Appenzell–St. Gallen–Trogen railway

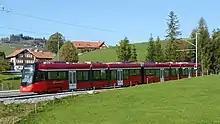
ABe 8/12 "Tango" set in 2018 between Sammelplatz and Hirschberg

In the 2019 timetable, the previous service is basically maintained with an additional Appenzell–St. Gallen express service operating in the load direction between Appenzell and St. Gallen in the peak. The regular interval regional services run on the Appenzell–Trogen route as line S 21 and on the Teufen–Trogen route as line S 22. The services previously operated in the evening by bus are provided by trains. The two minutes reduction in running time enabled by the Ruckhalde Tunnel required the extension of the Liebegg crossing loop to the Lustmühle halt. The other crossing loops on the Gais branch are located at St. Gallen freight yard, Niederteufen, Teufen and Gais.